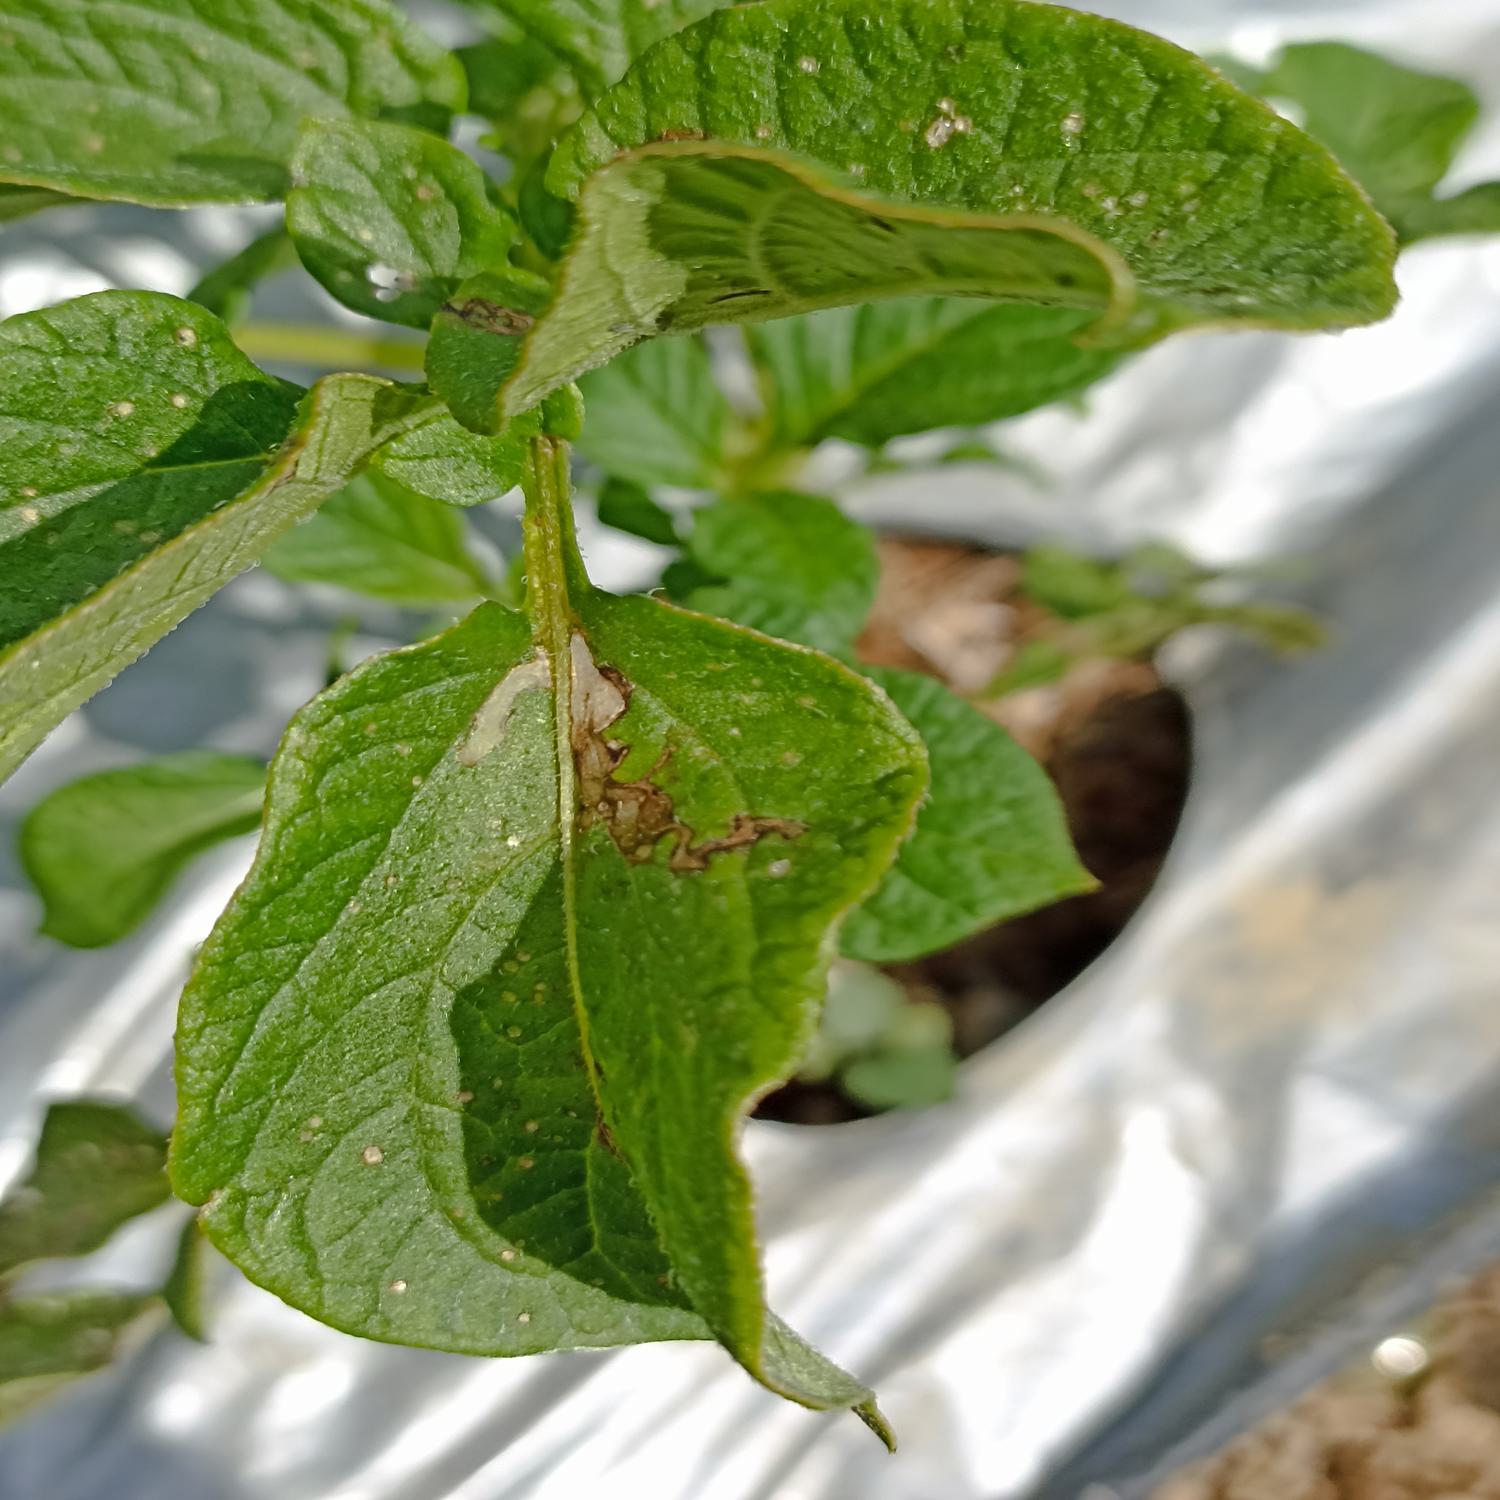
Label: Pest